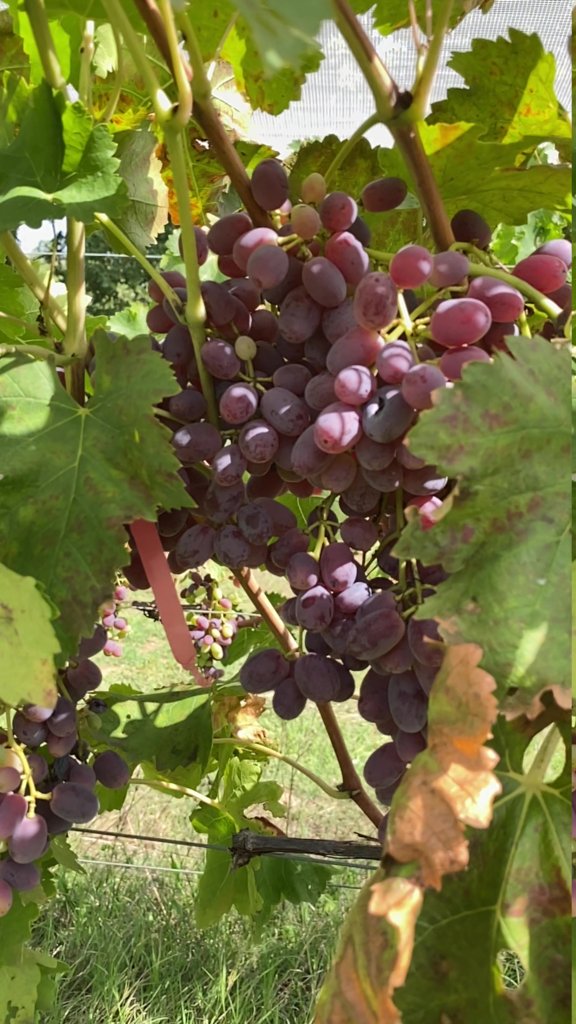
Berries visible: 168
Grape clusters: 4